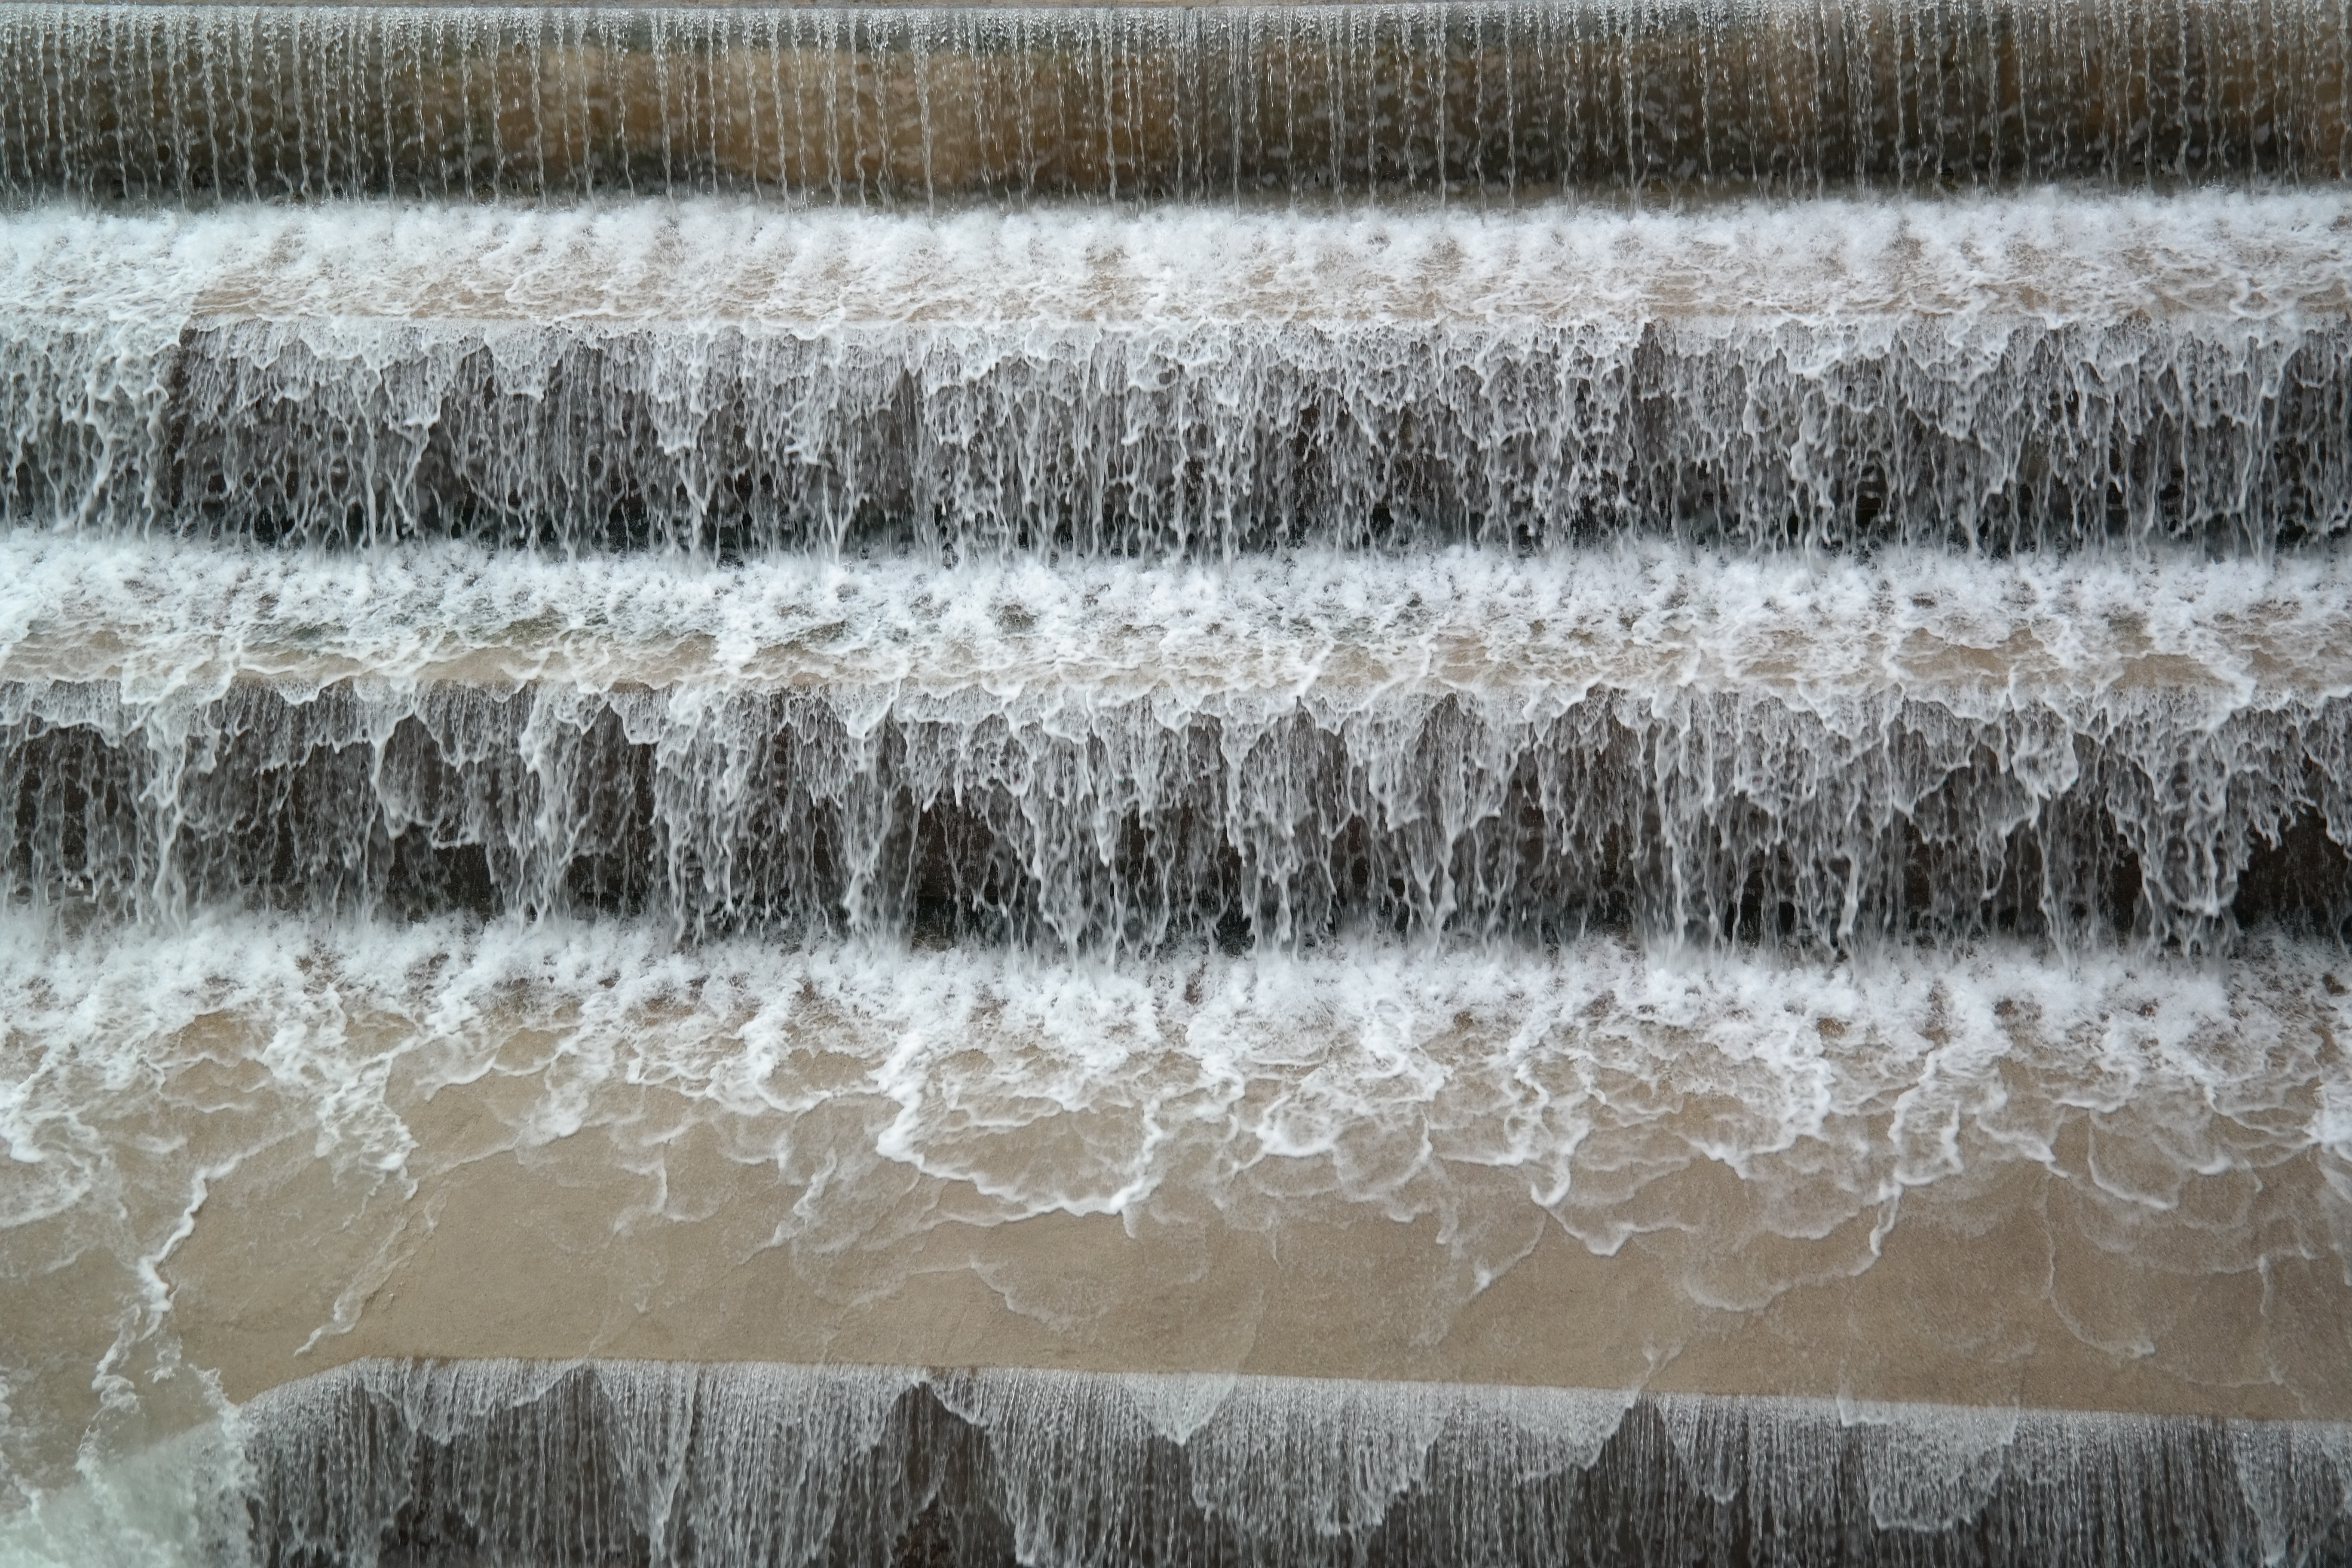
water, waterfall, snow, winter, texture, frost, river, ice, weather, attraction, bubble, places of interest, barrages, weir, freezing, murmur, gradually, water power, inject, hydroelectric power station, lechfall, fussen